Joseph Richardson (musician)

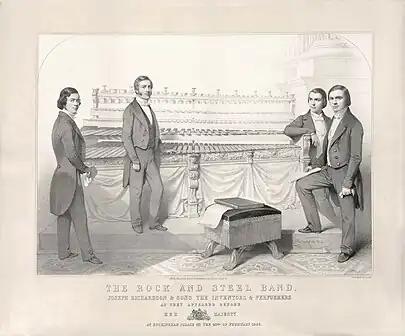
Joseph Richardson and Sons, as they appeared at Buckingham Palace on 23rd February 1848. Original engraving produced at the time of the performance.

Joseph Richardson was born around 1792, in Cumberland, the eldest child of John Richardson (c. 1762-1839) and Dinah Williamson (c. 1768-1852). John and Dinah had married at Great Crosthwaite on 5 September 1791. Joseph’s young years were spent at Keswick, where his father was a miller. The Richardsons owned the Low Corn Mill beside the River Greta. After John’s death in 1839, Dinah lived with her second eldest child, Jonathan, and his family at Applethwaite. When Jonathan remarried she moved to a cottage in the village just a few doors away from where Joseph was living with his wife and family. She died on 29 February 1852.